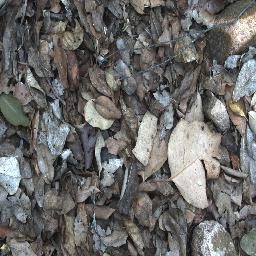
Label: negative